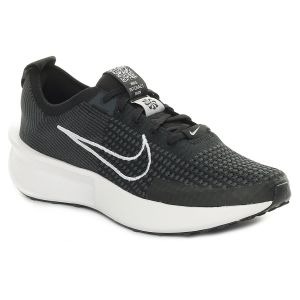
Nike Scarpa da Running Uomo  Interact Run Nero
Prezzo: 90,00 €